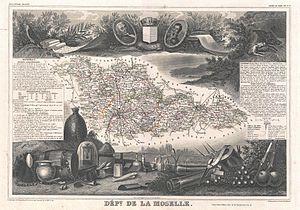
Cet article présente l'histoire, les caractéristiques et les événements significatifs ayant marqué le réseau routier du département de la Moselle en France.
Espace de transition entre les mondes romans et germaniques, la Moselle, comme la Lorraine, l'Alsace et la Franche-Comté, a été tiraillée entre le royaume de France et le Saint-Empire romain germanique.
Cette page concerne les événements qui se sont produits durant l'année 1852 en Lorraine.